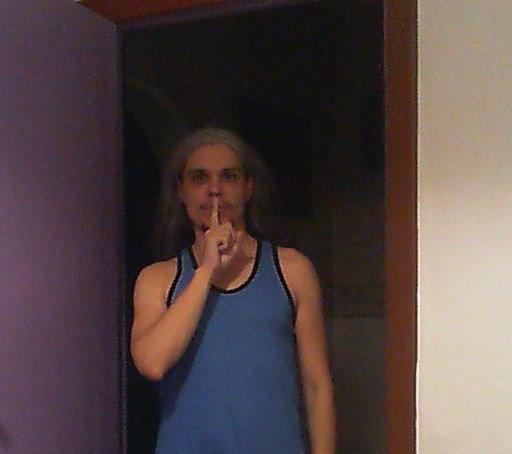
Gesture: mute